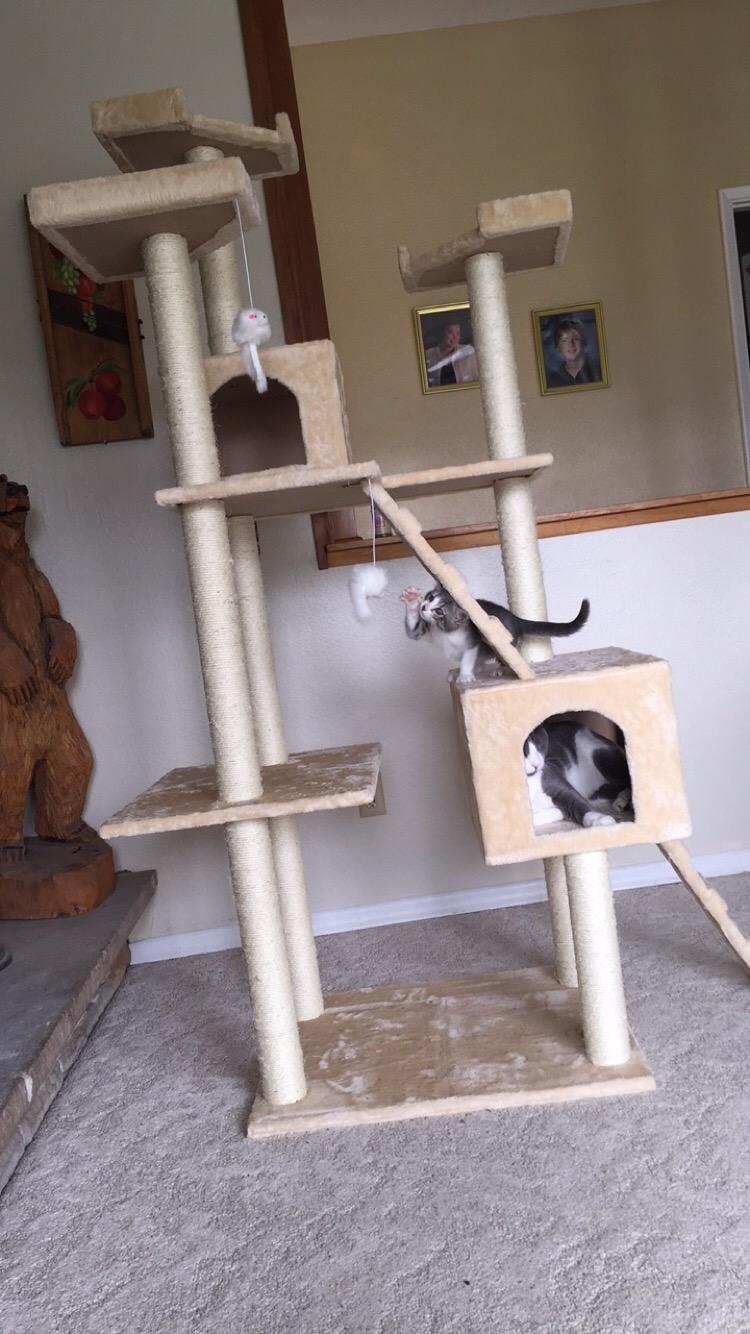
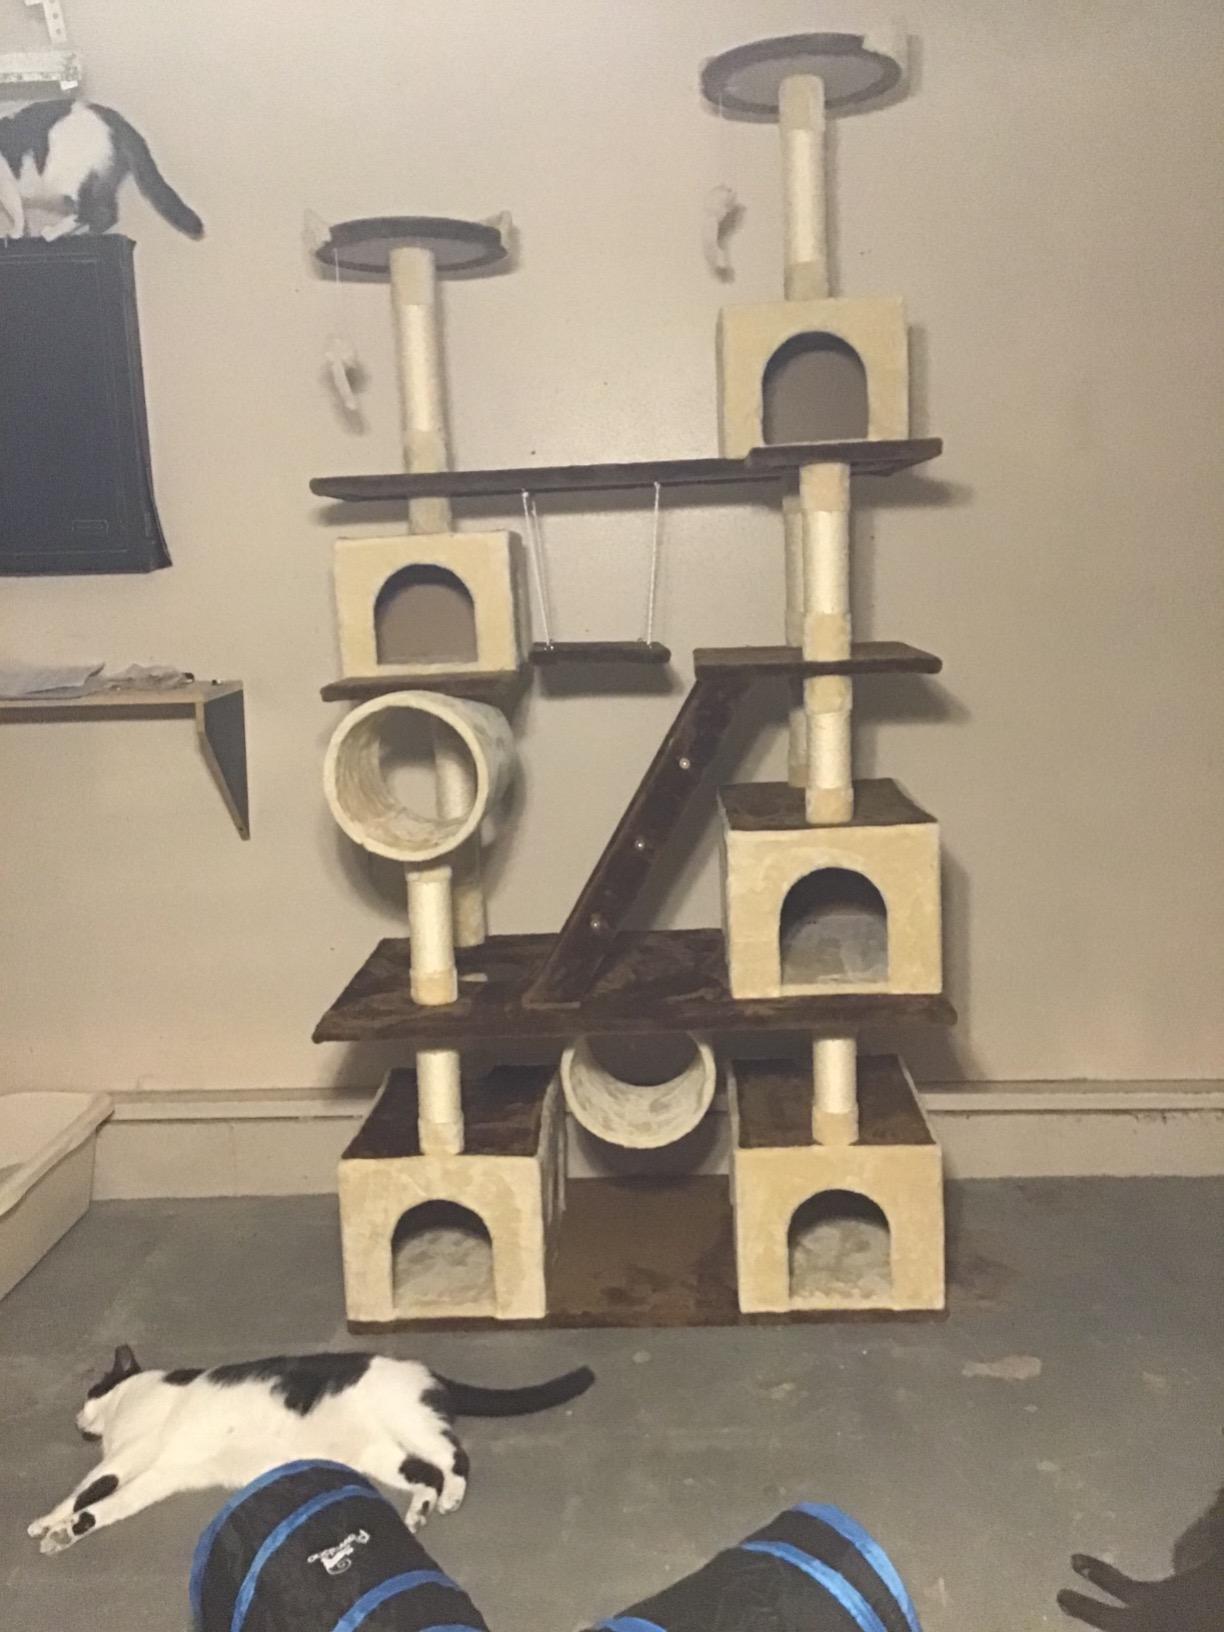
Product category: items_cat tree
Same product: no